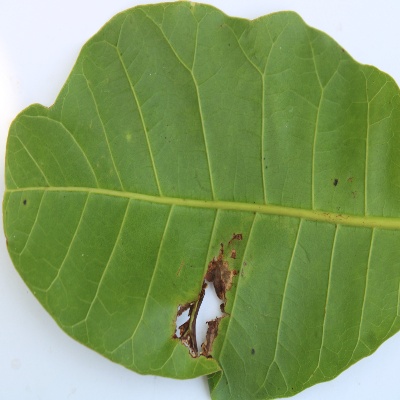
Crop: Cashew
Condition: leaf miner